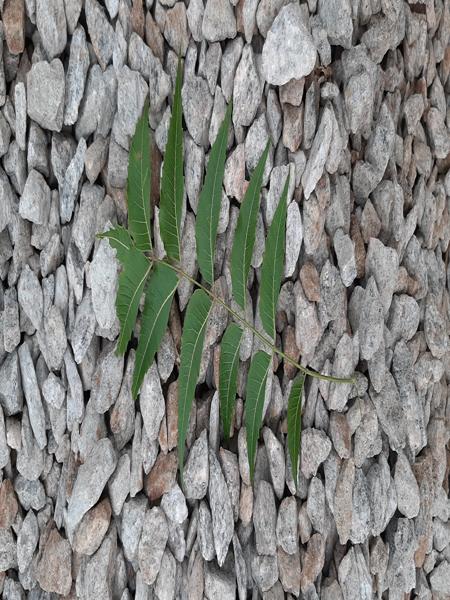
Plant: Neem